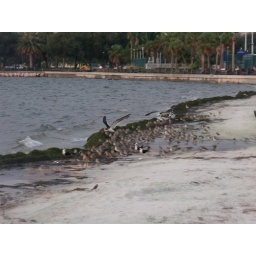
one black skimmer flying over the bird covered shoreline of St. Petersburg